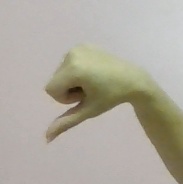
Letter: waw